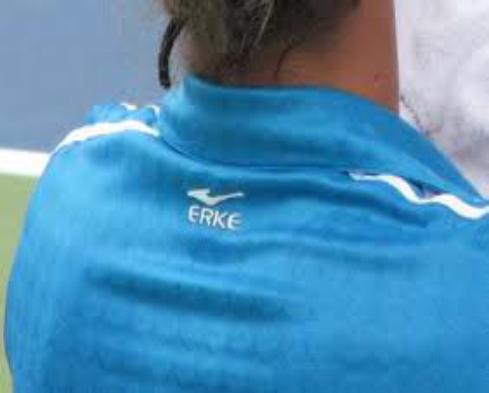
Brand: ERKE-1
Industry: Clothes